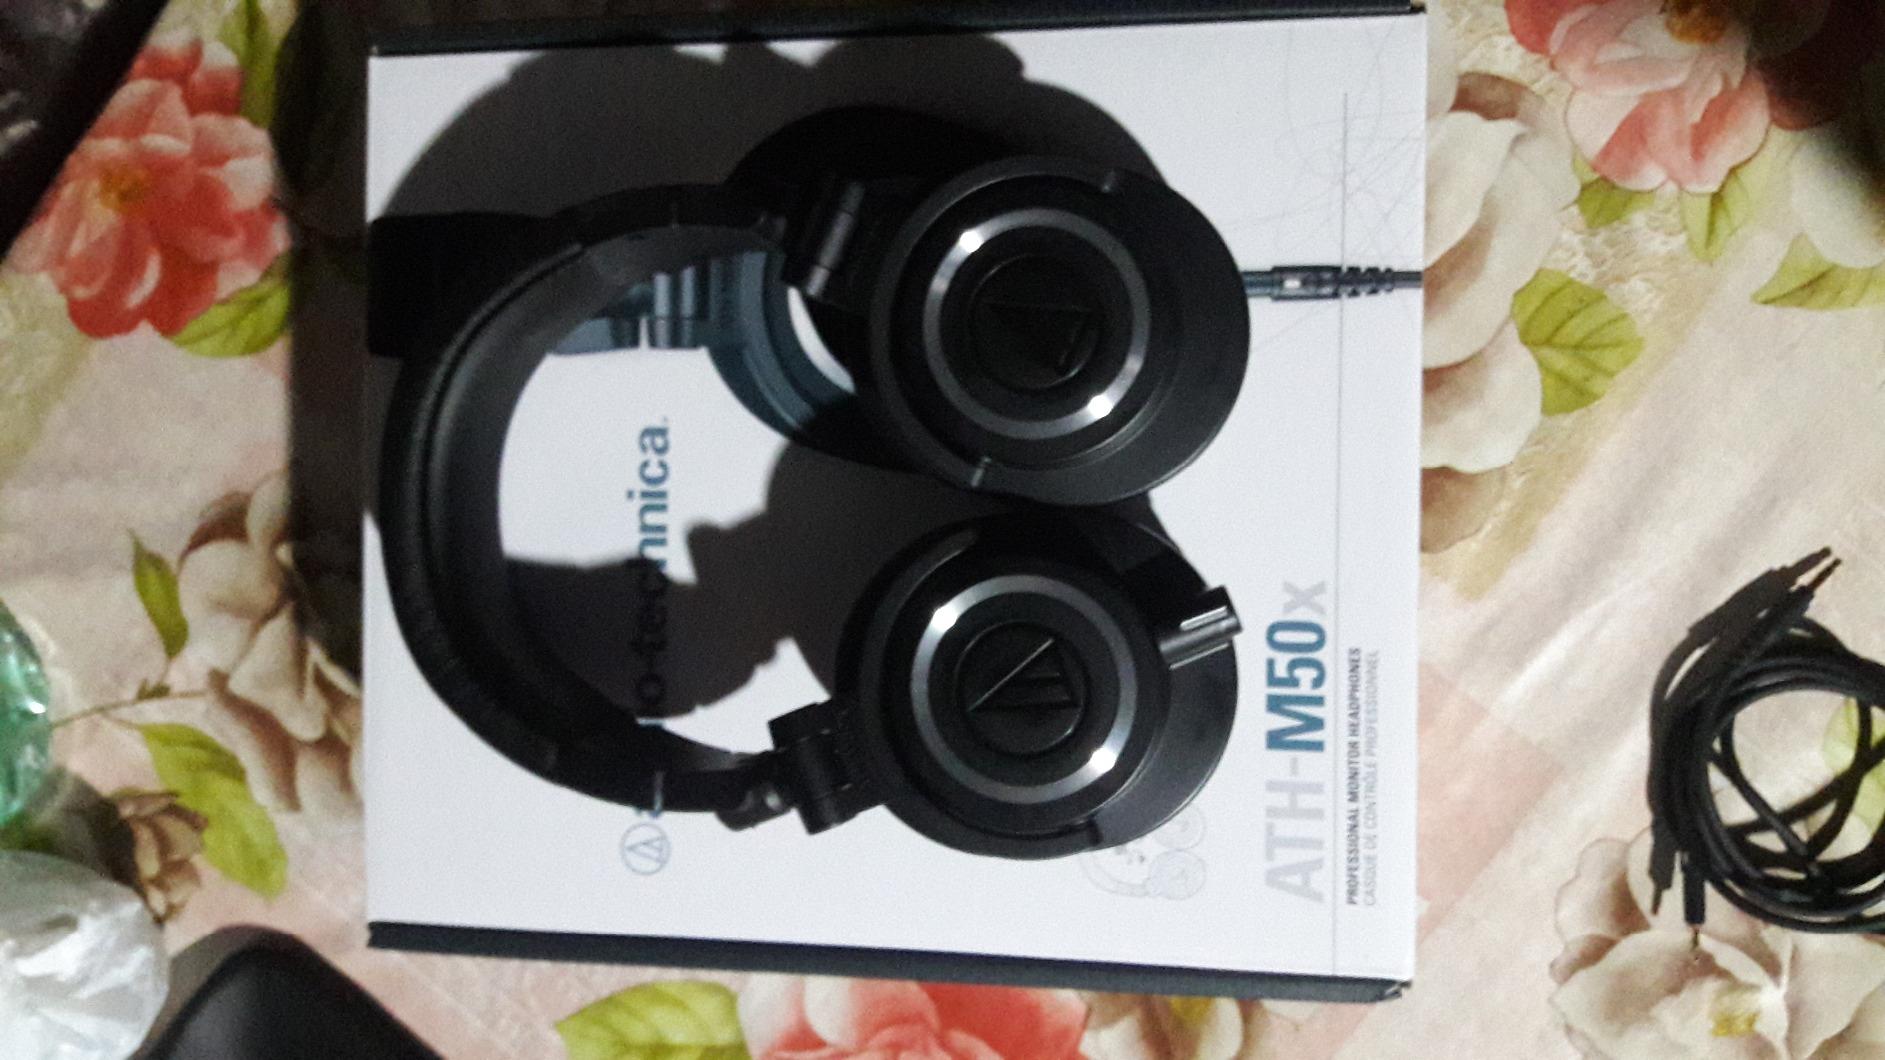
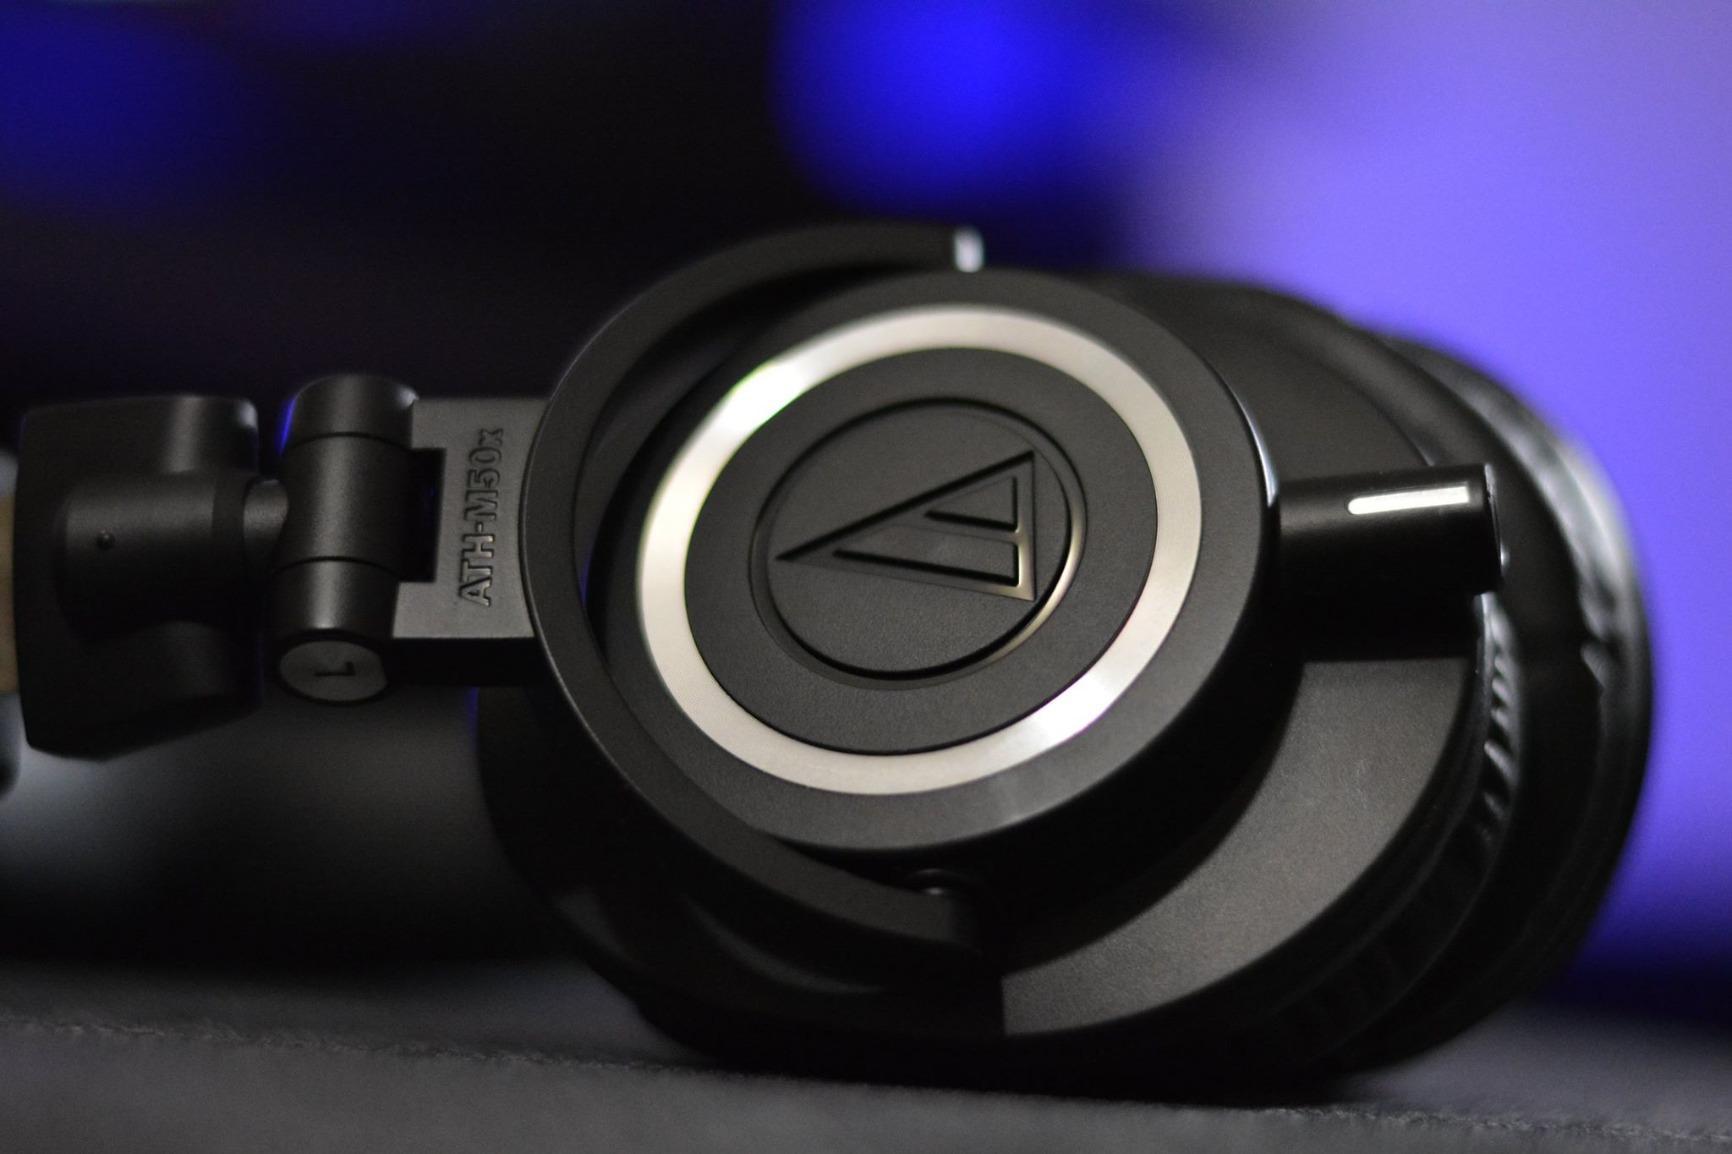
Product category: headphones
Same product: yes